Ernest Bevin

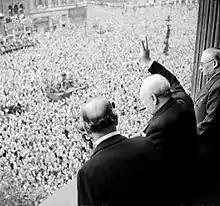

During the war, Bevin was responsible for diverting nearly 48,000 military conscripts to work in the coal industry (the workers became known as the Bevin Boys), and he used his position to secure significant improvements in wages and working conditions for the working class. He also drew up the demobilisation scheme that ultimately returned millions of military personnel and civilian war workers into the peacetime economy. Bevin remained Minister of Labour until 1945 when Labour left the Coalition government. On VE Day, he stood next to Churchill in looking down on the crowd on Whitehall.